Dolphin-class submarine

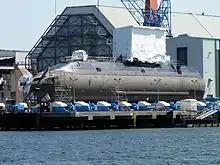
INS "Tanin", a "Dolphin"-II submarine, while under-construction at HDW's shipyard in Kiel, in July 2012.

In 2016, it was revealed that a new sonar developed by Rafael Advanced Defense Systems had begun to be fitted on all "Dolphin" submarines in the last two years. The new capabilities provided to the "Dolphin" submarines by the Israeli sonar also include detection of vessels with a low noise signature. The algorithms used in the sonar systems enable it to ignore many of the noises that can disrupt the range of the systems' activity, while detecting very distant noises.